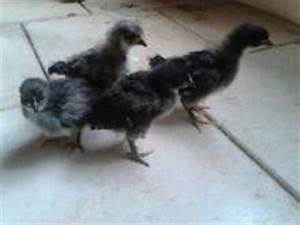
Label: chicken